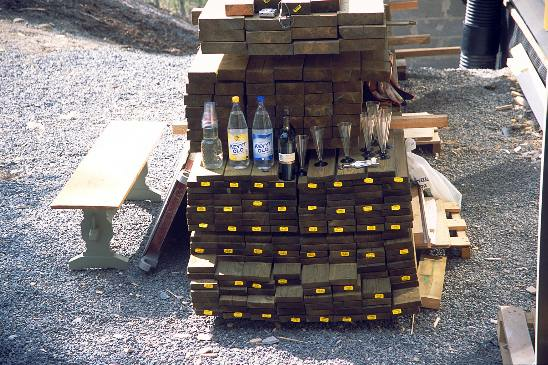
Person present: No